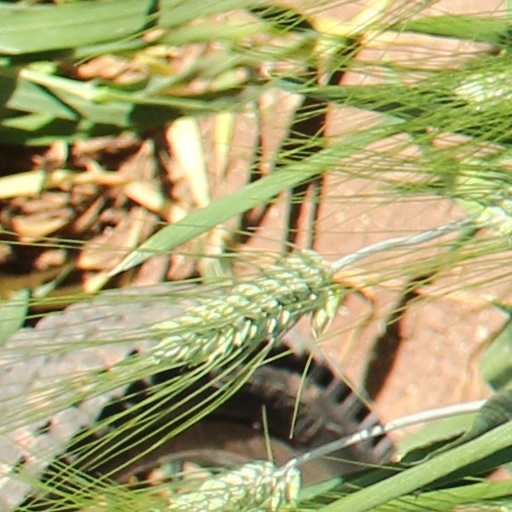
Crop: wheat